Marc Fielmann

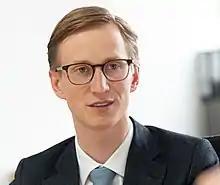
Fielmann in 2020

Marc David Günther Fielmann (born 24 July 1989), better known as Marc Fielmann, is a German businessman and optometrist. He is the CEO of Fielmann Group, the leading European eyewear provider which was founded by his father Günther Fielmann. Fielmann was Germany's youngest CEO when appointed only aged 29.